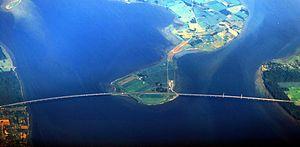
Farø est une île située entre les îles de Seeland et de Falster, au Danemark.
Cette liste de ponts du Danemark a pour vocation de présenter une liste de ponts remarquables du Danemark, tant par leurs caractéristiques dimensionnelles, que par leur intérêt architectural ou historique.